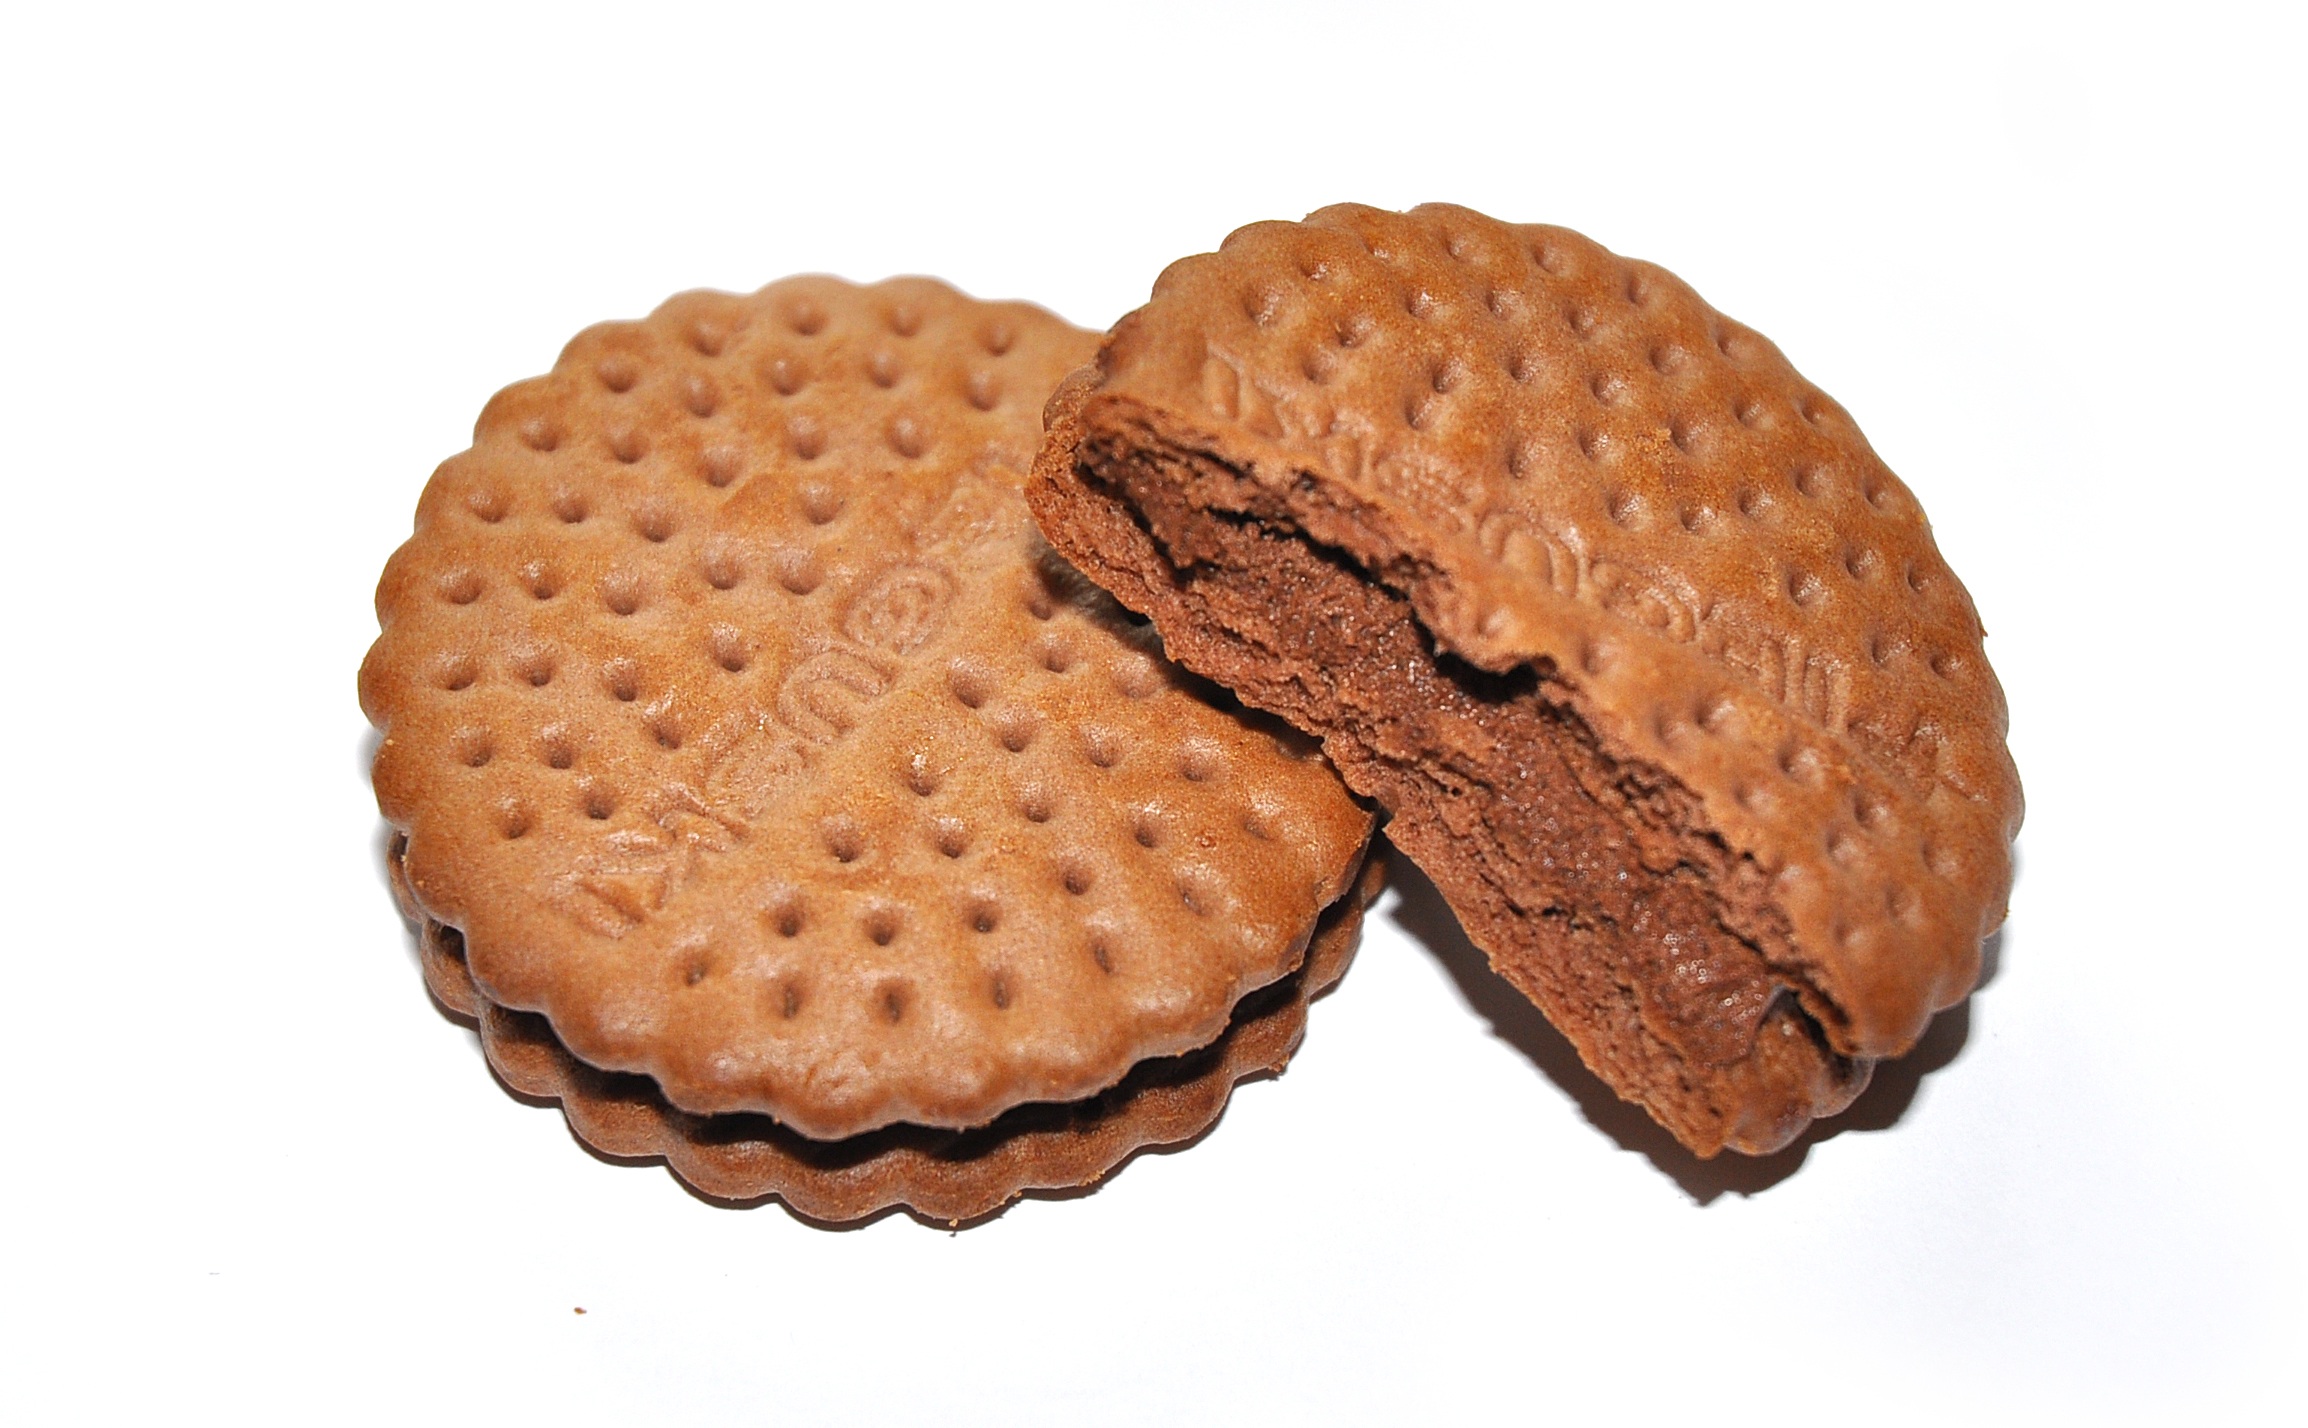
dish, food, produce, cookie, dessert, cake, eating, sweets, baked goods, the cake, snack food, cookies and crackers, peanut butter cup